Łódź Ghetto

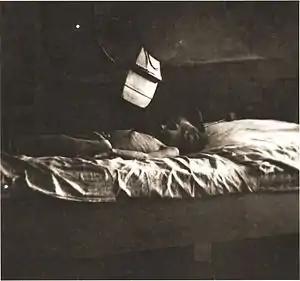
Photographs such as this served to record the horrors of ghetto life for posterity.

Despite their horror, parents had little choice but to turn over their children for deportation. Some families committed collective suicide to avoid the inevitable. The deportations slowed down, for a time, only after the purge of the ghetto was completed. Some 89,446 able-bodied prisoners remained. In October, the number of German troops was reduced, as no longer needed. The German Reserve Police Battalion 101 left the ghetto to conduct anti-Jewish operations in Polish towns with direct lines to Treblinka, Bełżec, and Sobibór. Meanwhile, a rare camp for the Christian children between 8 and 14 years of age was set up adjacent to the ghetto in December 1942, separated only by a high fence made of planks. Some 12,000–13,000 adolescent Poles with parents already dead went through the "Kinder-KZ Litzmannstadt" according to International Tracing Service. Subjected to a selection process for Germanisation, the 1,600 children performed work closely connected with the industrial output of the ghetto, with help and advice from Jewish instructors.